Gold (2013 film)

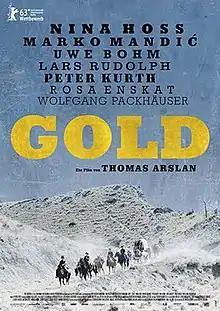
Film poster

Gold is a 2013 German Western film directed by Thomas Arslan. The film premiered in competition at the 63rd Berlin International Film Festival.